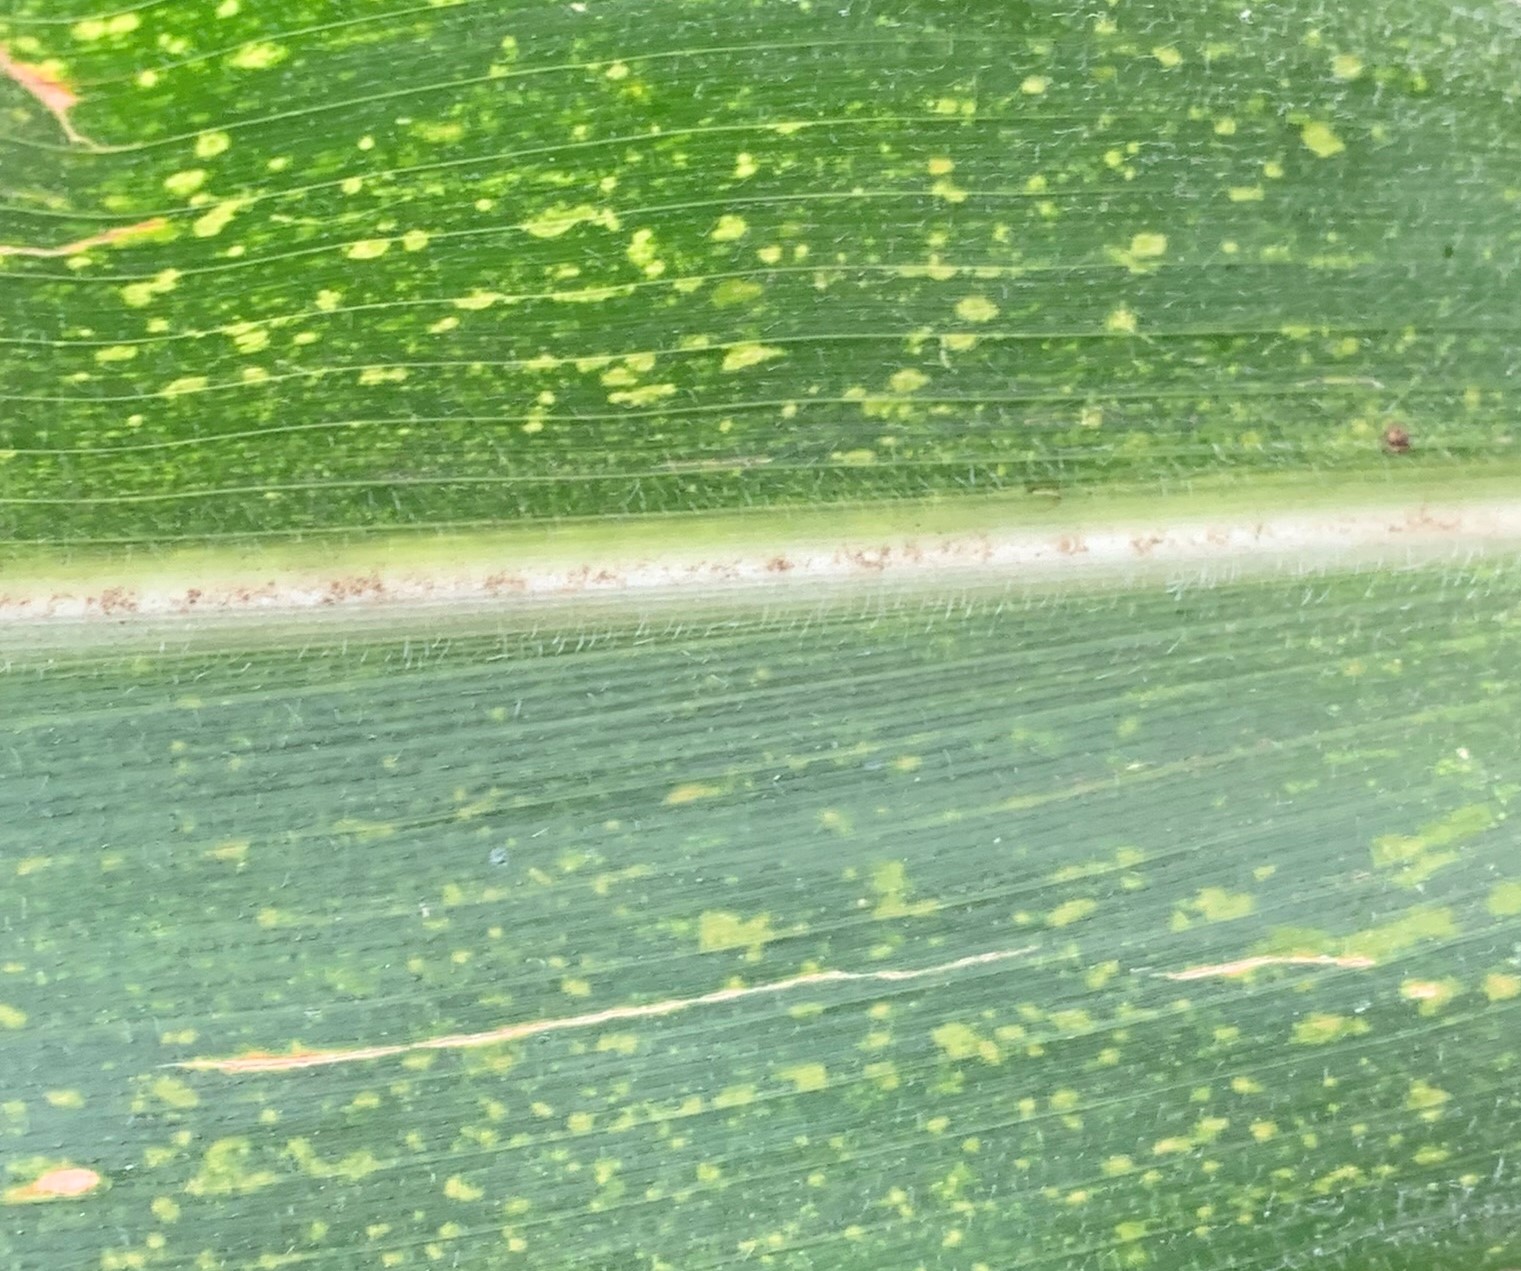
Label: MLN